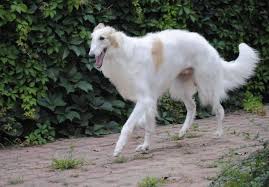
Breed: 226-n000064-borzoi